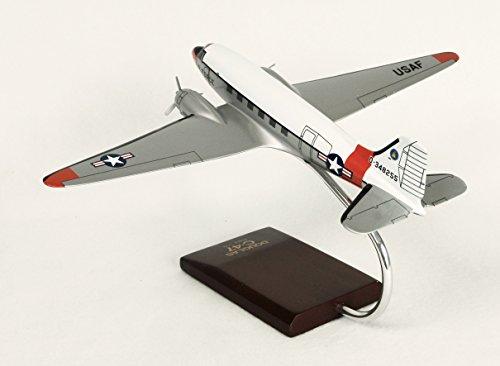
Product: Mastercraft Collection Curtiss C-47A Skytrain (Silver) Model Scale:1/72
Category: Toys & Games | Hobbies | Models & Model Kits | Pre-Built & Diecast Models | Aircraft
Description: Scale: 1/72.
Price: $121.83
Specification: ProductDimensions:11x16x7inches|ItemWeight:2pounds|ShippingWeight:2pounds(Viewshippingratesandpolicies)|DomesticShipping:ItemcanbeshippedwithinU.S.|InternationalShipping:ThisitemcanbeshippedtoselectcountriesoutsideoftheU.S.LearnMore|ShippingAdvisory:Thisitemmustbeshippedseparatelyfromotheritemsinyourorder.Additionalshippingchargeswillnotapply.|ASIN:B0006N1Q5O|Itemmodelnumber:MCC47SSW|Manufacturerrecommendedage:12-12years